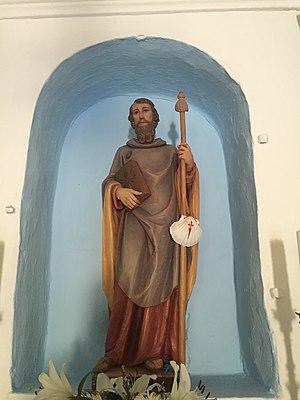
L'église Saint-Jacques, en italien : chiesa di San Giacomo, en gallurais : Santu Jagu, est une église construite en 1820, restaurée en 1971 et depuis complètement abandonnée dépendant de la paroisse Santa Vittoria d'Aggius. Elle est en fait sur le territoire de Tempio Pausania.